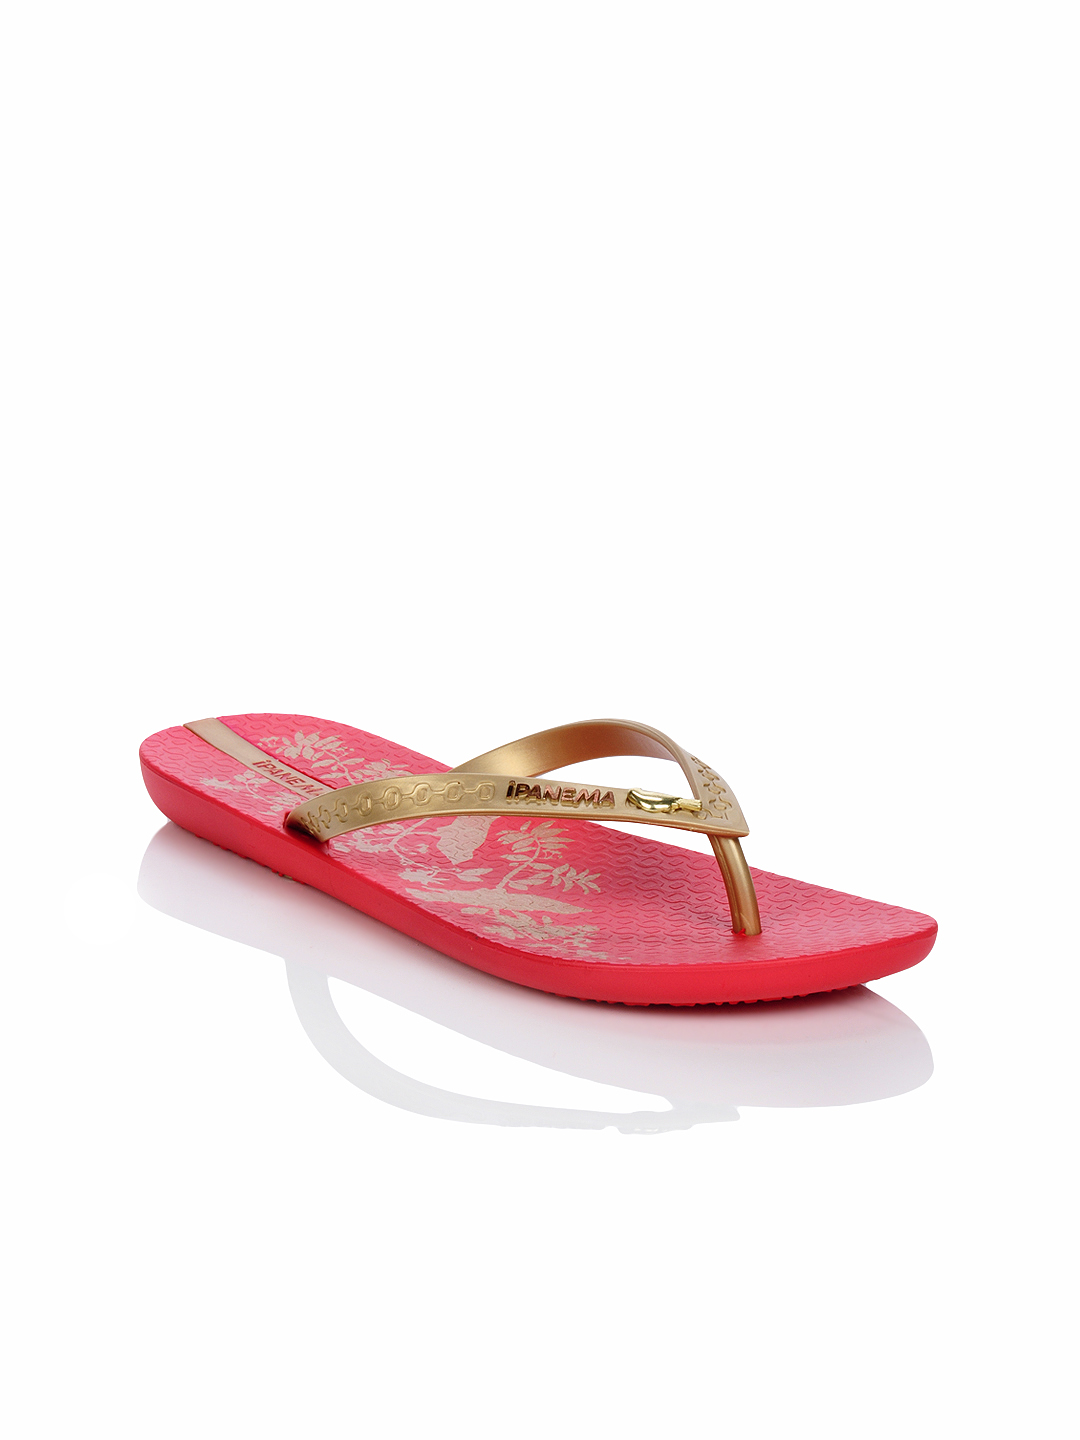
iPanema Women Temas Pink Flip Flops
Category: Footwear / Flip Flops / Flip Flops
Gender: Women
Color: Pink
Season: Winter 2012
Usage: Casual